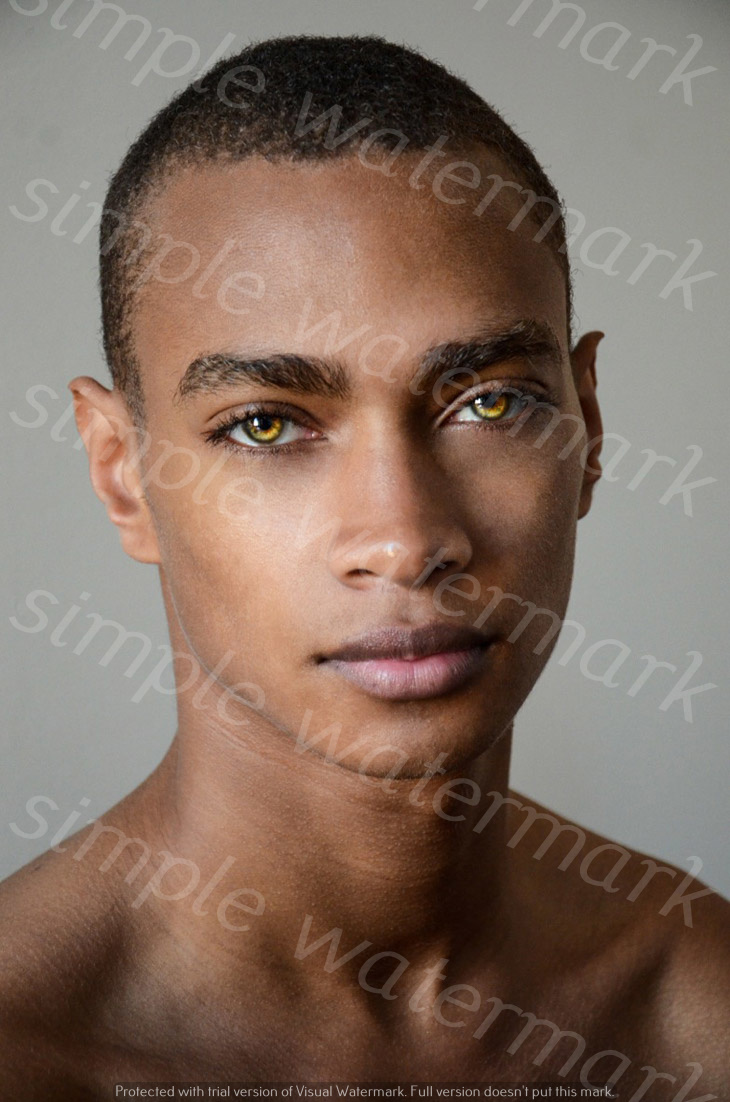
Label: Watermark